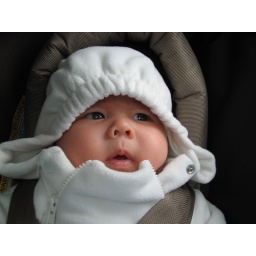
bundle up in a car seat